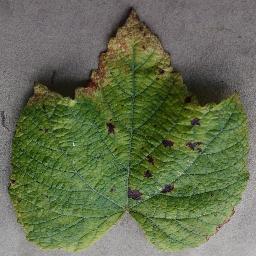
Label: Grape___Leaf_blight_(Isariopsis_Leaf_Spot)